Ashwin Navin

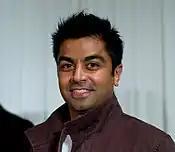
Ashwin Navin in 2007

Cohen entrusted Navin with the responsibility of crafting a business model for BitTorrent with hopes of bringing BitTorrent out of the fringes and into the mainstream. Navin has assumed the public face of the company as an evangelist for its commercial viability. In 2007, Navin launched 3 commercial products: the BitTorrent Entertainment Network in February, the BitTorrent SDK in June, and BitTorrent DNA in October. As the foundation for these products, in 2006 Navin acquired uTorrent which is the largest Torrent client in the world, outside China.